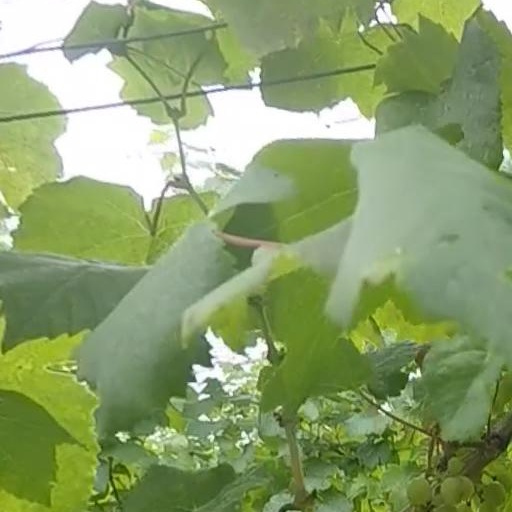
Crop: grape